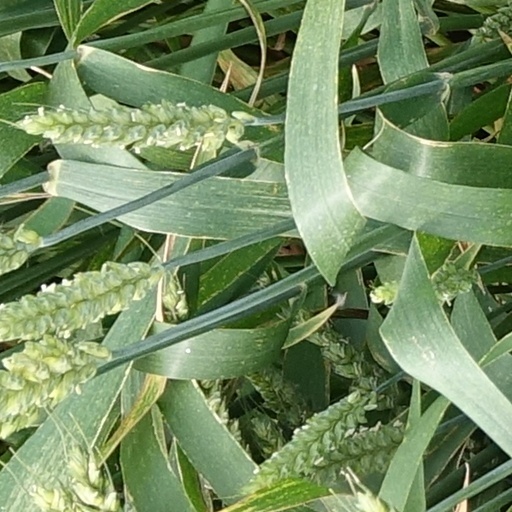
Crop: wheat